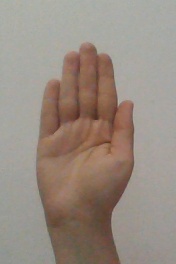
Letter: seen